Regular tuning

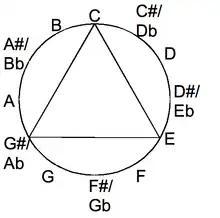
The major-thirds tuning A2–C3–E3–A3–C4–E5 repeats its three open-notes in the higher octave after three strings.

The following regular tunings are discussed by Sethares, who also mentions other regular tunings that are difficult to play or have had little musical interest, to date.